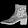
Label: Ankle boot